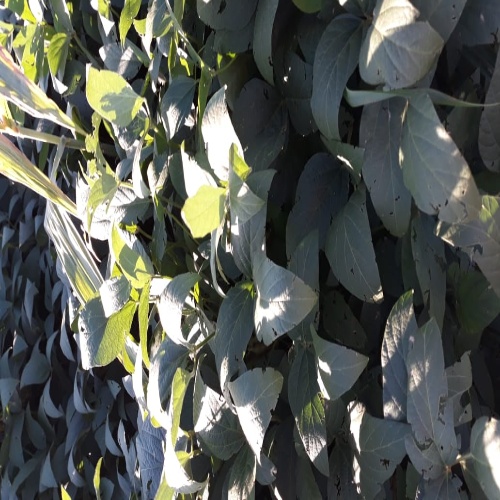
Label: Diabrotica_speciosa